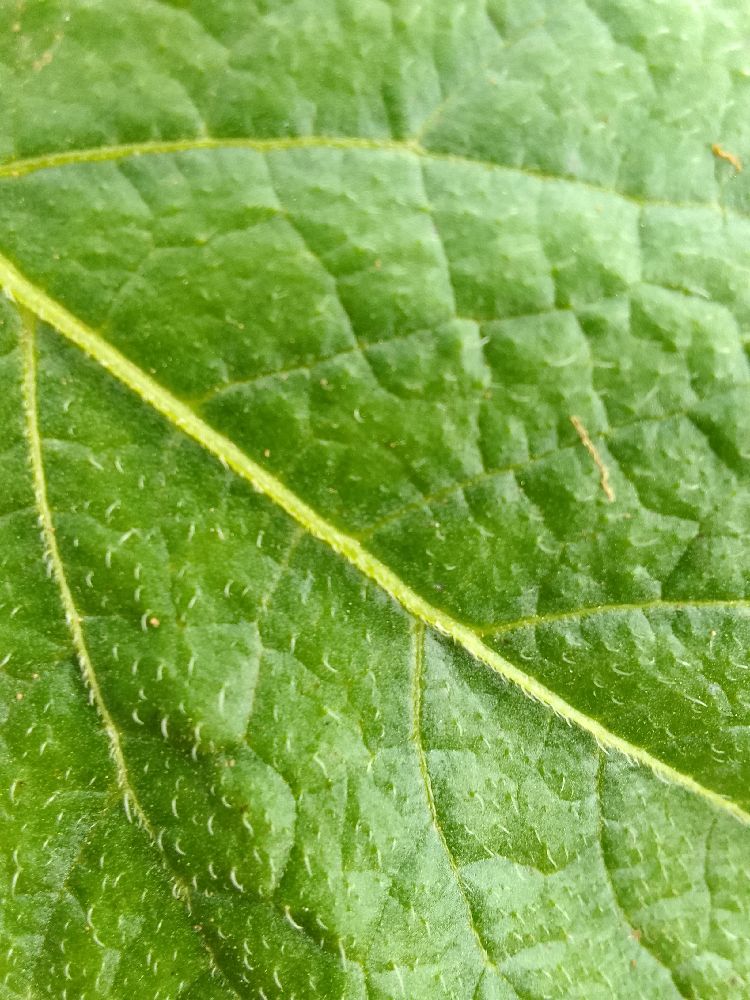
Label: Healthy